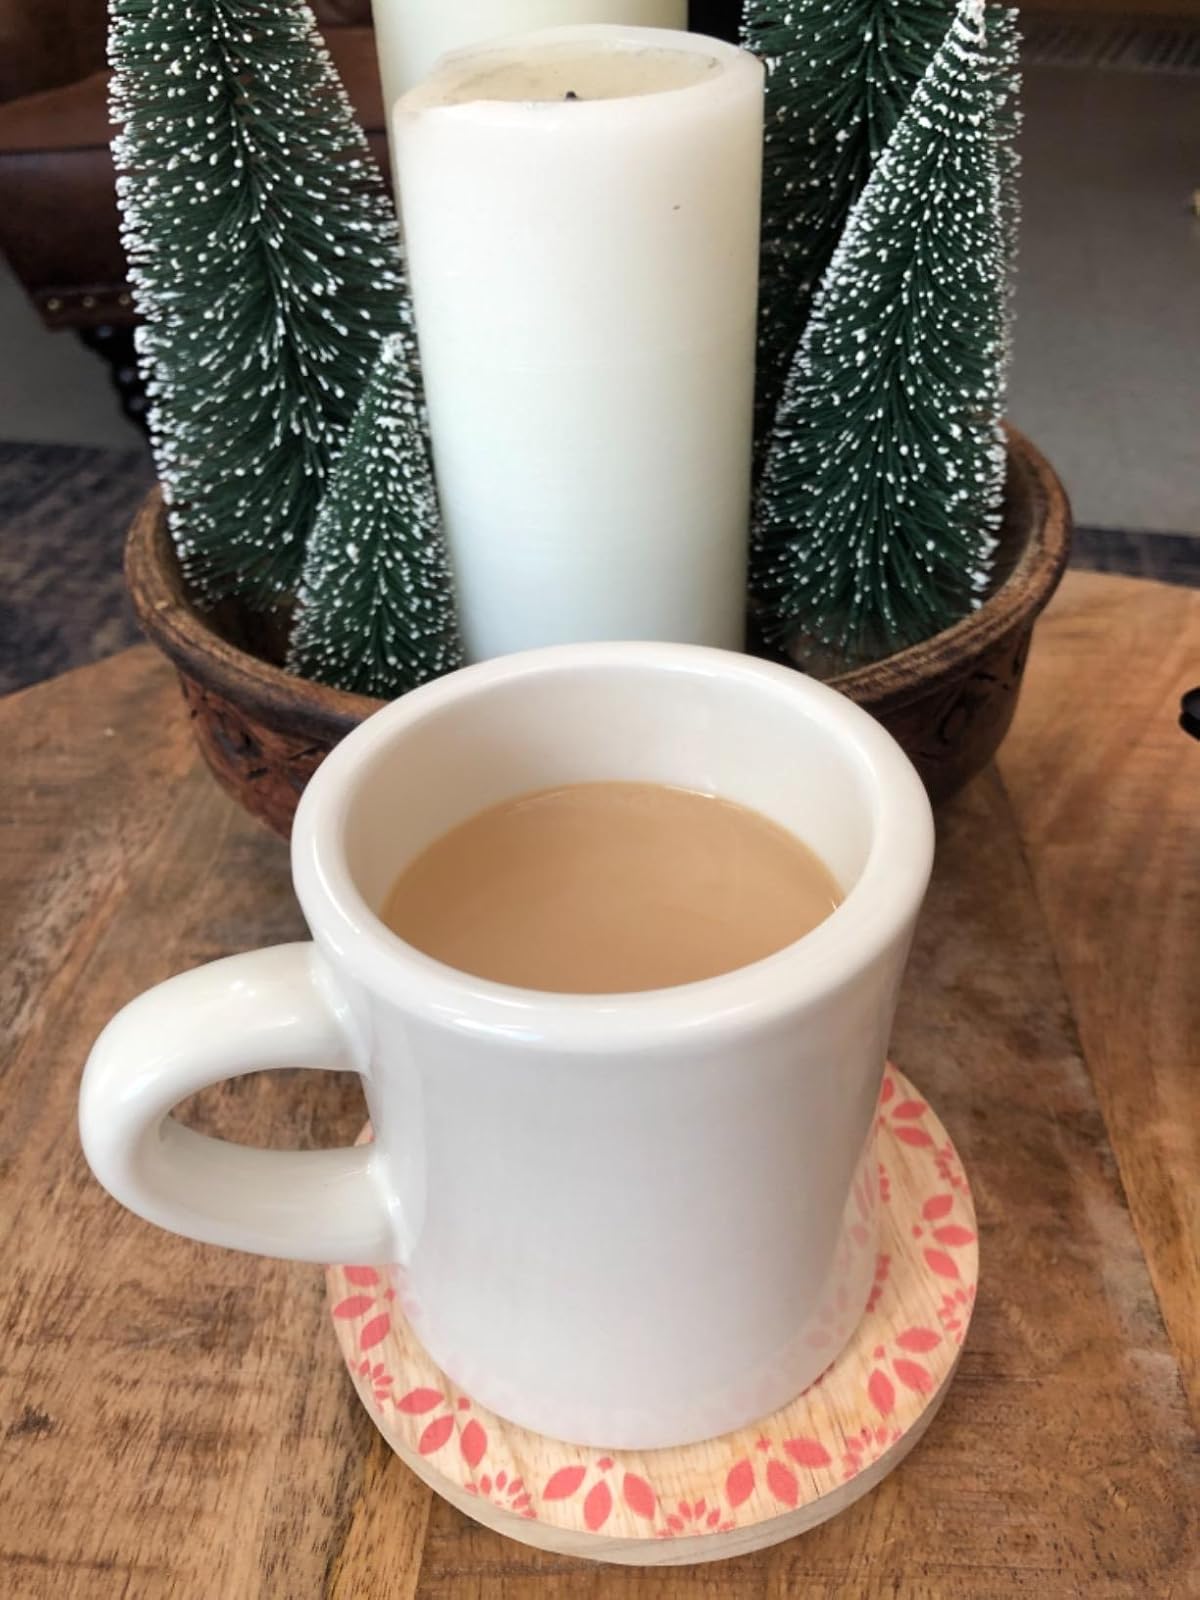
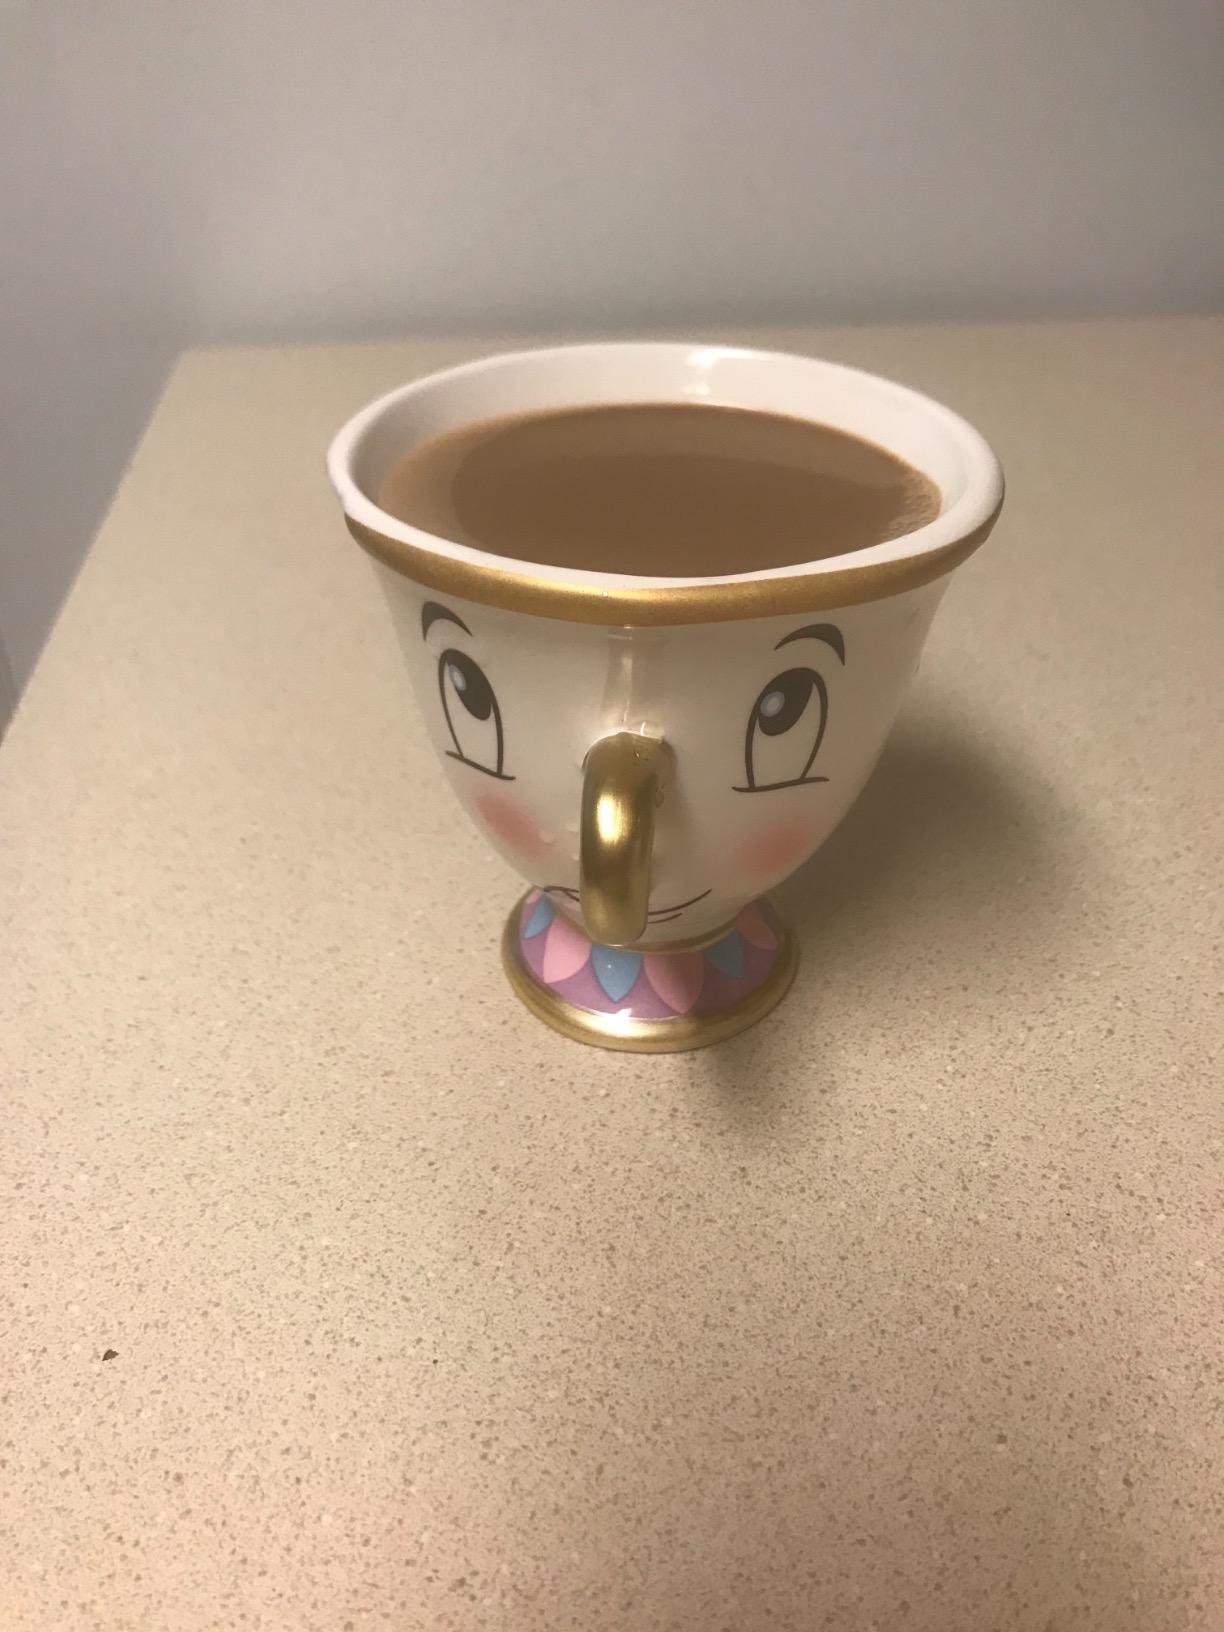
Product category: items_mug
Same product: no